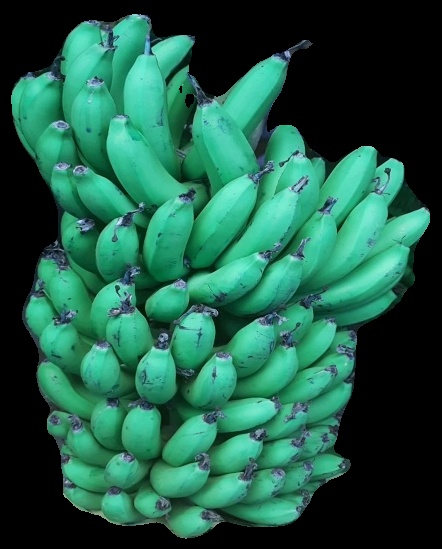
Variety: pachbale
Grade: grade1